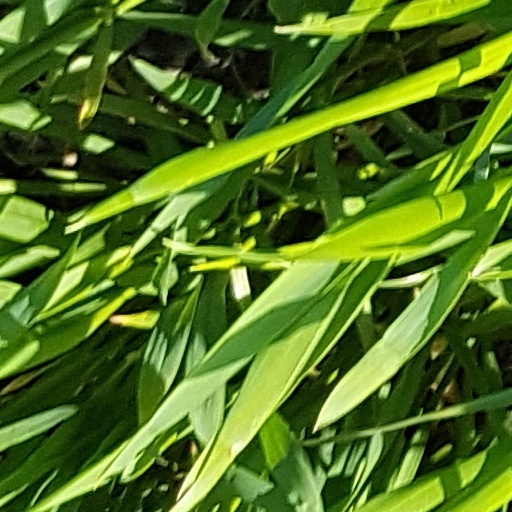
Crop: wheat